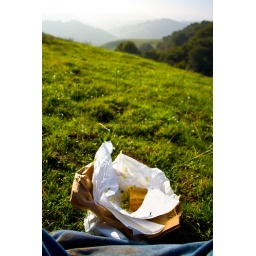
Bakesale Betty's fried chicken sandwich looking out upon rolling green hills. Pretty close to bliss.